John-Ross Rizzo

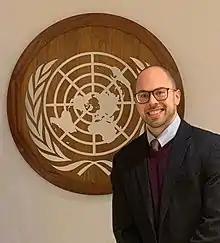
Rizzo pictured at NYU Langone Medical Center.

John-Ross (JR) Rizzo, M.D. is an American physician and scientist. He holds the Melamid Professorship in Rehabilitation (Disability) Medicine at NYU Langone Medical Center.